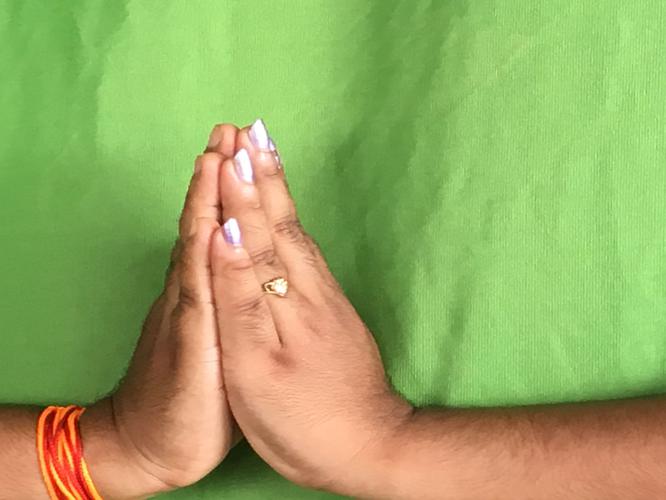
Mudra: Anjali
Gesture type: double_hand